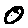
Label: 0